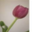
Label: tulip